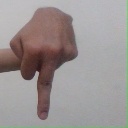
अक्षर: प